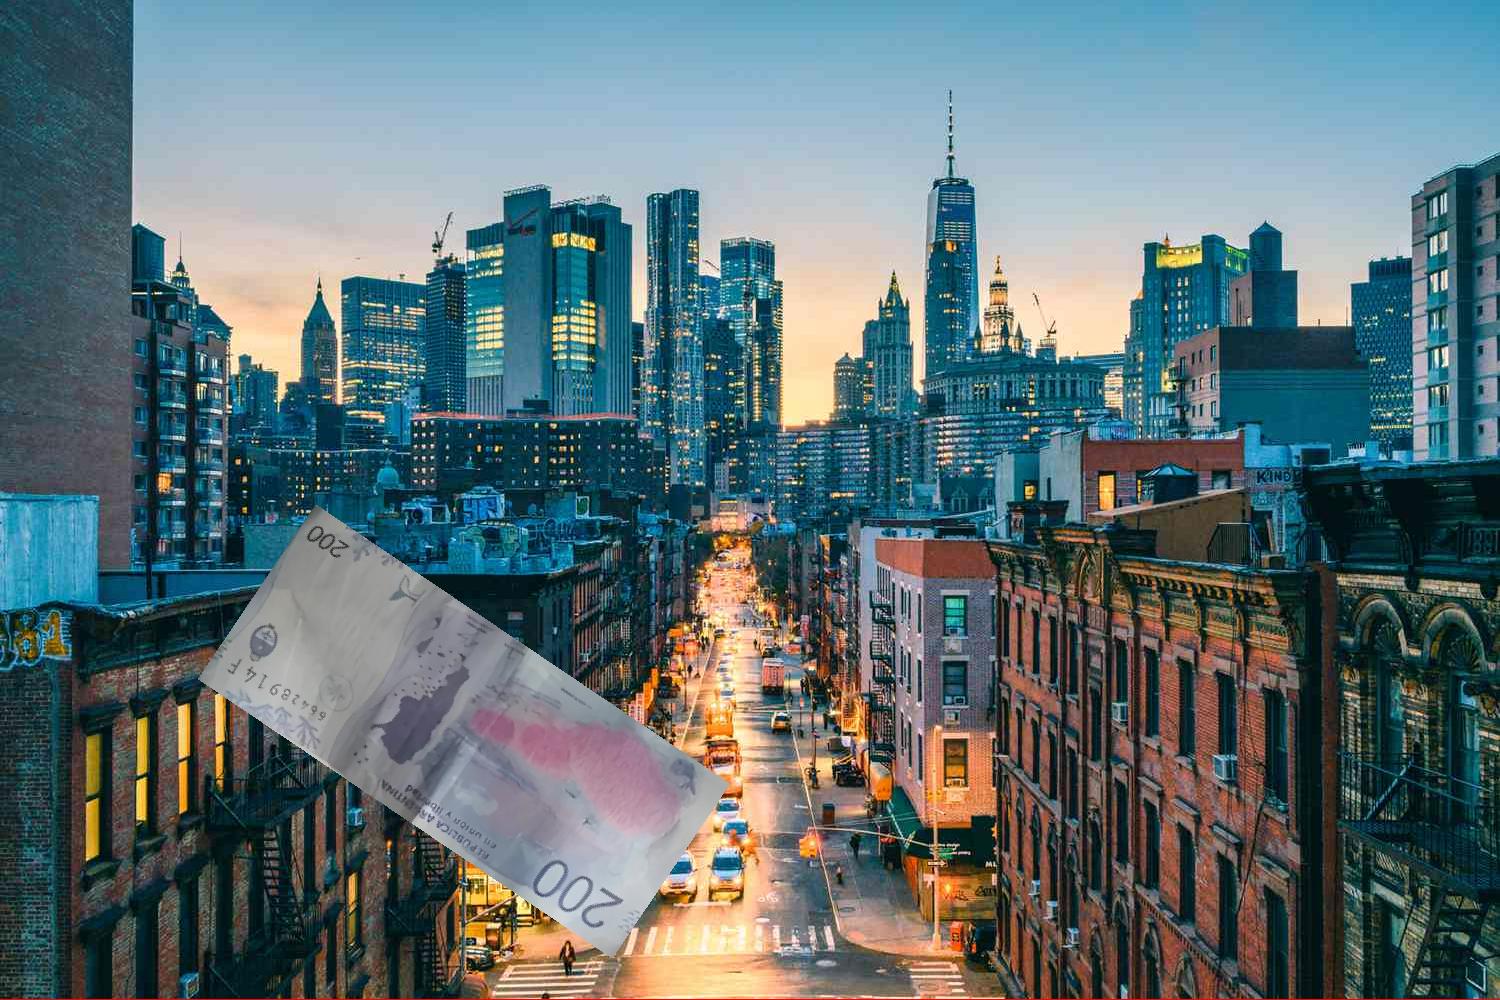
Denominación: 200